Ray Louthen

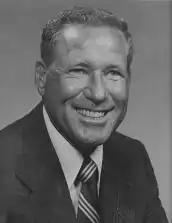

Raymond A. "Red" Louthen (October4, 1925December3, 2004) was an American football and baseball player, coach, and college athletics administrator. He served as the head football coach at Ball State University from 1962 to 1967, compiling a record of 37–13–3. Louthen was also the head baseball coach at Ball State from 1959 to 1970, tallying a mark of 158–127–1.